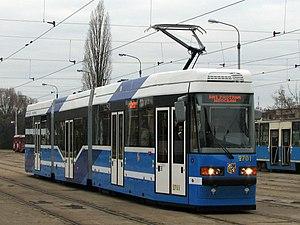
Le tramway de Wrocław est le réseau de tramways de la ville de Wrocław, chef-lieu de la voïvodie de Basse-Silésie, en Pologne. Inauguré le 10 juillet 1877 et à l'origine à traction hippomobile, le réseau est aujourd'hui entièrement électrique, et comporte 23 lignes pour 84 kilomètres de voies.